Kubota Station (Akita)

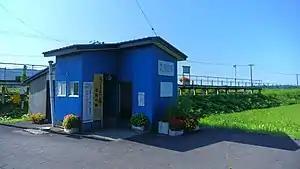
Kubota Station, August 2020

is a railway station in the city of Yurihonjō, Akita Prefecture, Japan, operated by the third-sector railway operator Yuri Kōgen Railway.